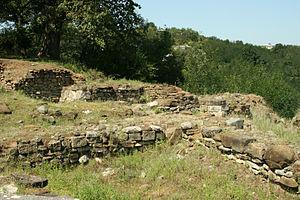
La culture colchidienne, ou culture de Colchis et culture de Kolkhys, est une culture protohistorique développée par les peuples de Colchide. Cette culture archéologique caucasienne s'étend de l'âge du bronze ancien jusqu'au début de l'âge du fer, sur une période datée entre 2 700 et 700 ans av. J.-C.